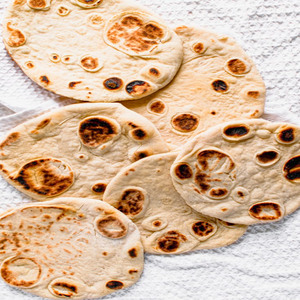
Dish: naan